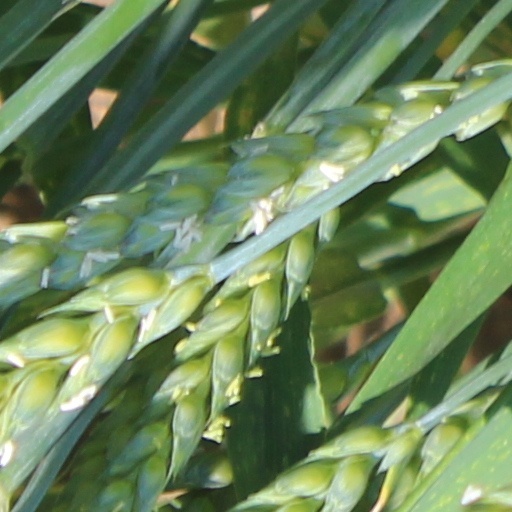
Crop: wheat